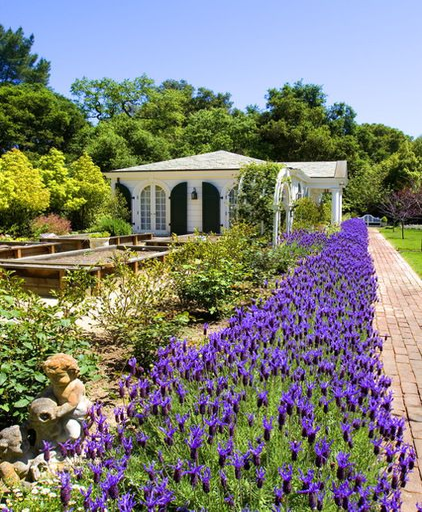
if you live in a humid climate or have poor - draining soil , consider growing lavender or lavender .